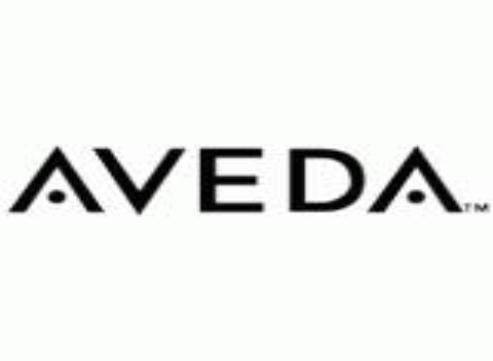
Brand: Aveda
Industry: Necessities